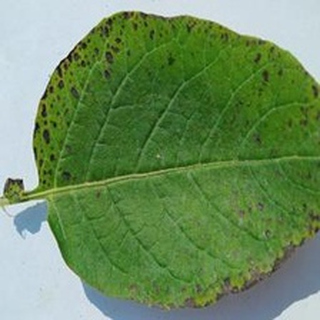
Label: potato_early_blight